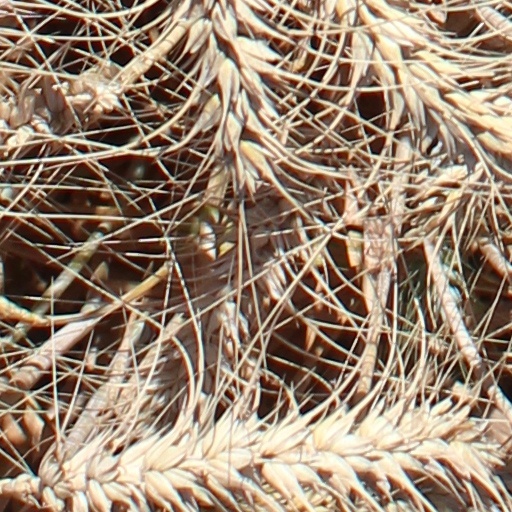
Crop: wheat